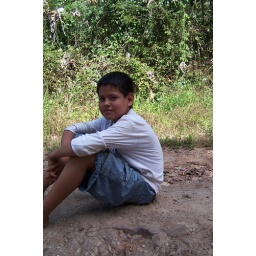
Waiting while a rock is removed from under the bus 006